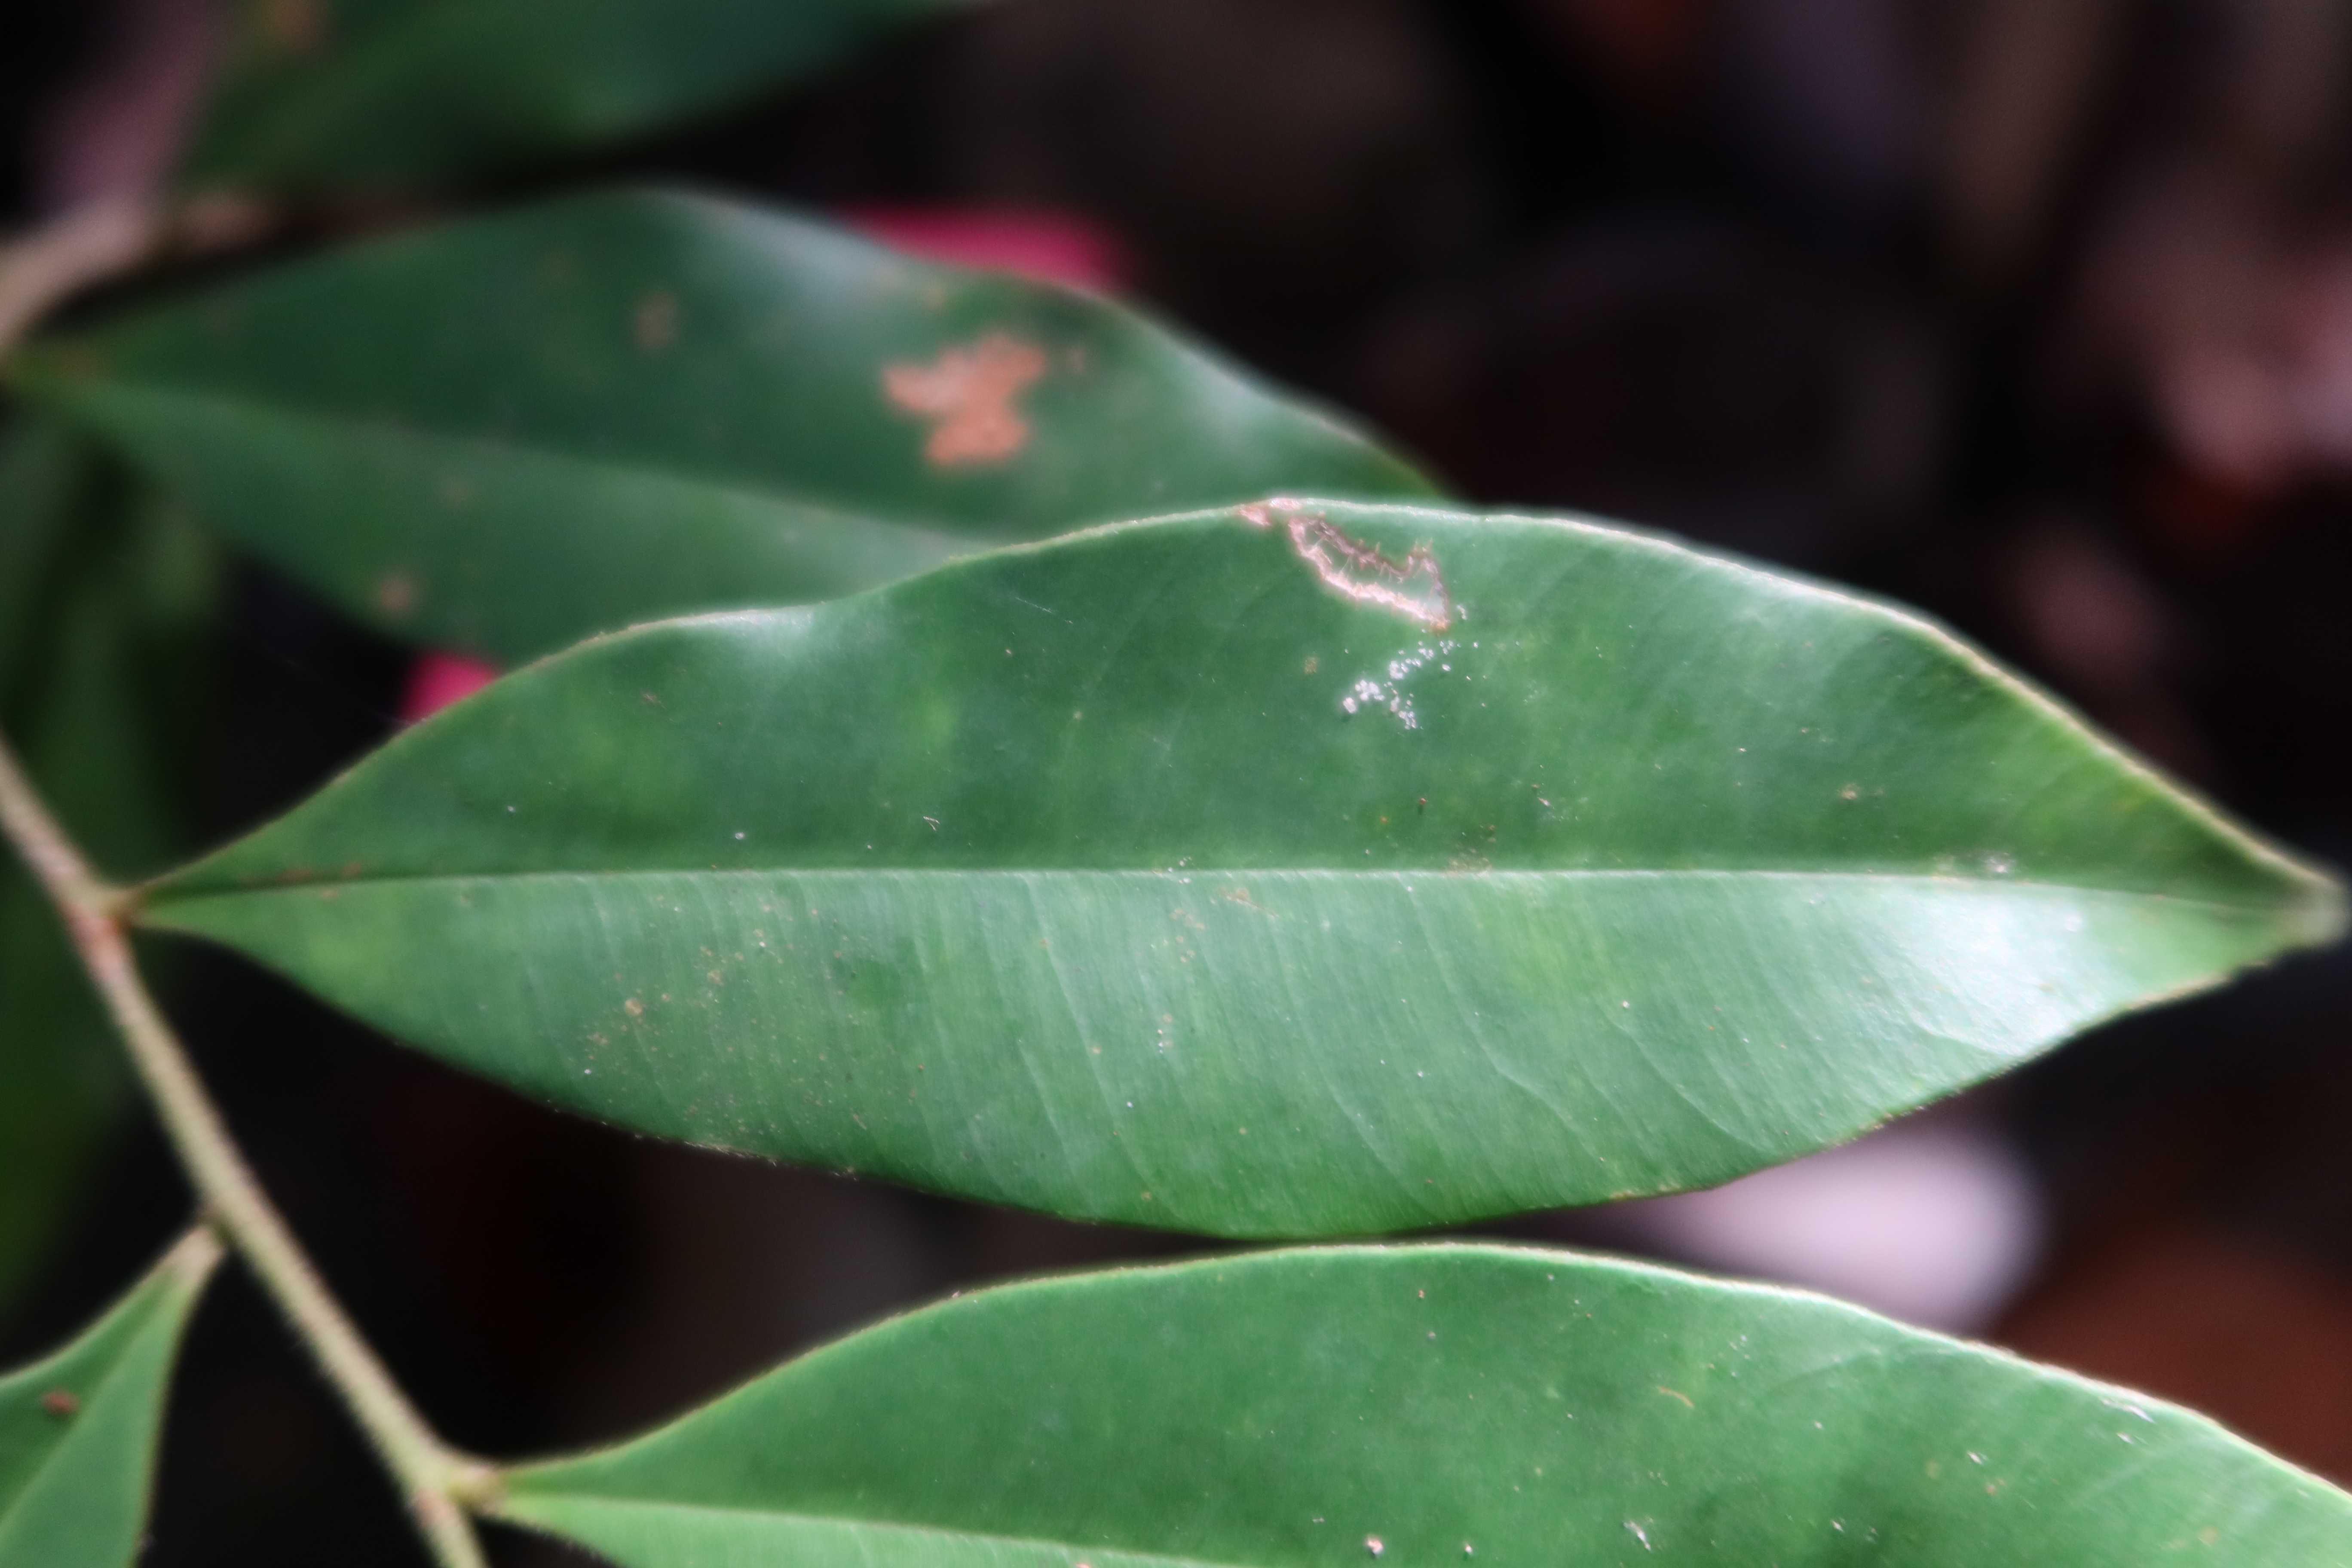
Label: Brown spots